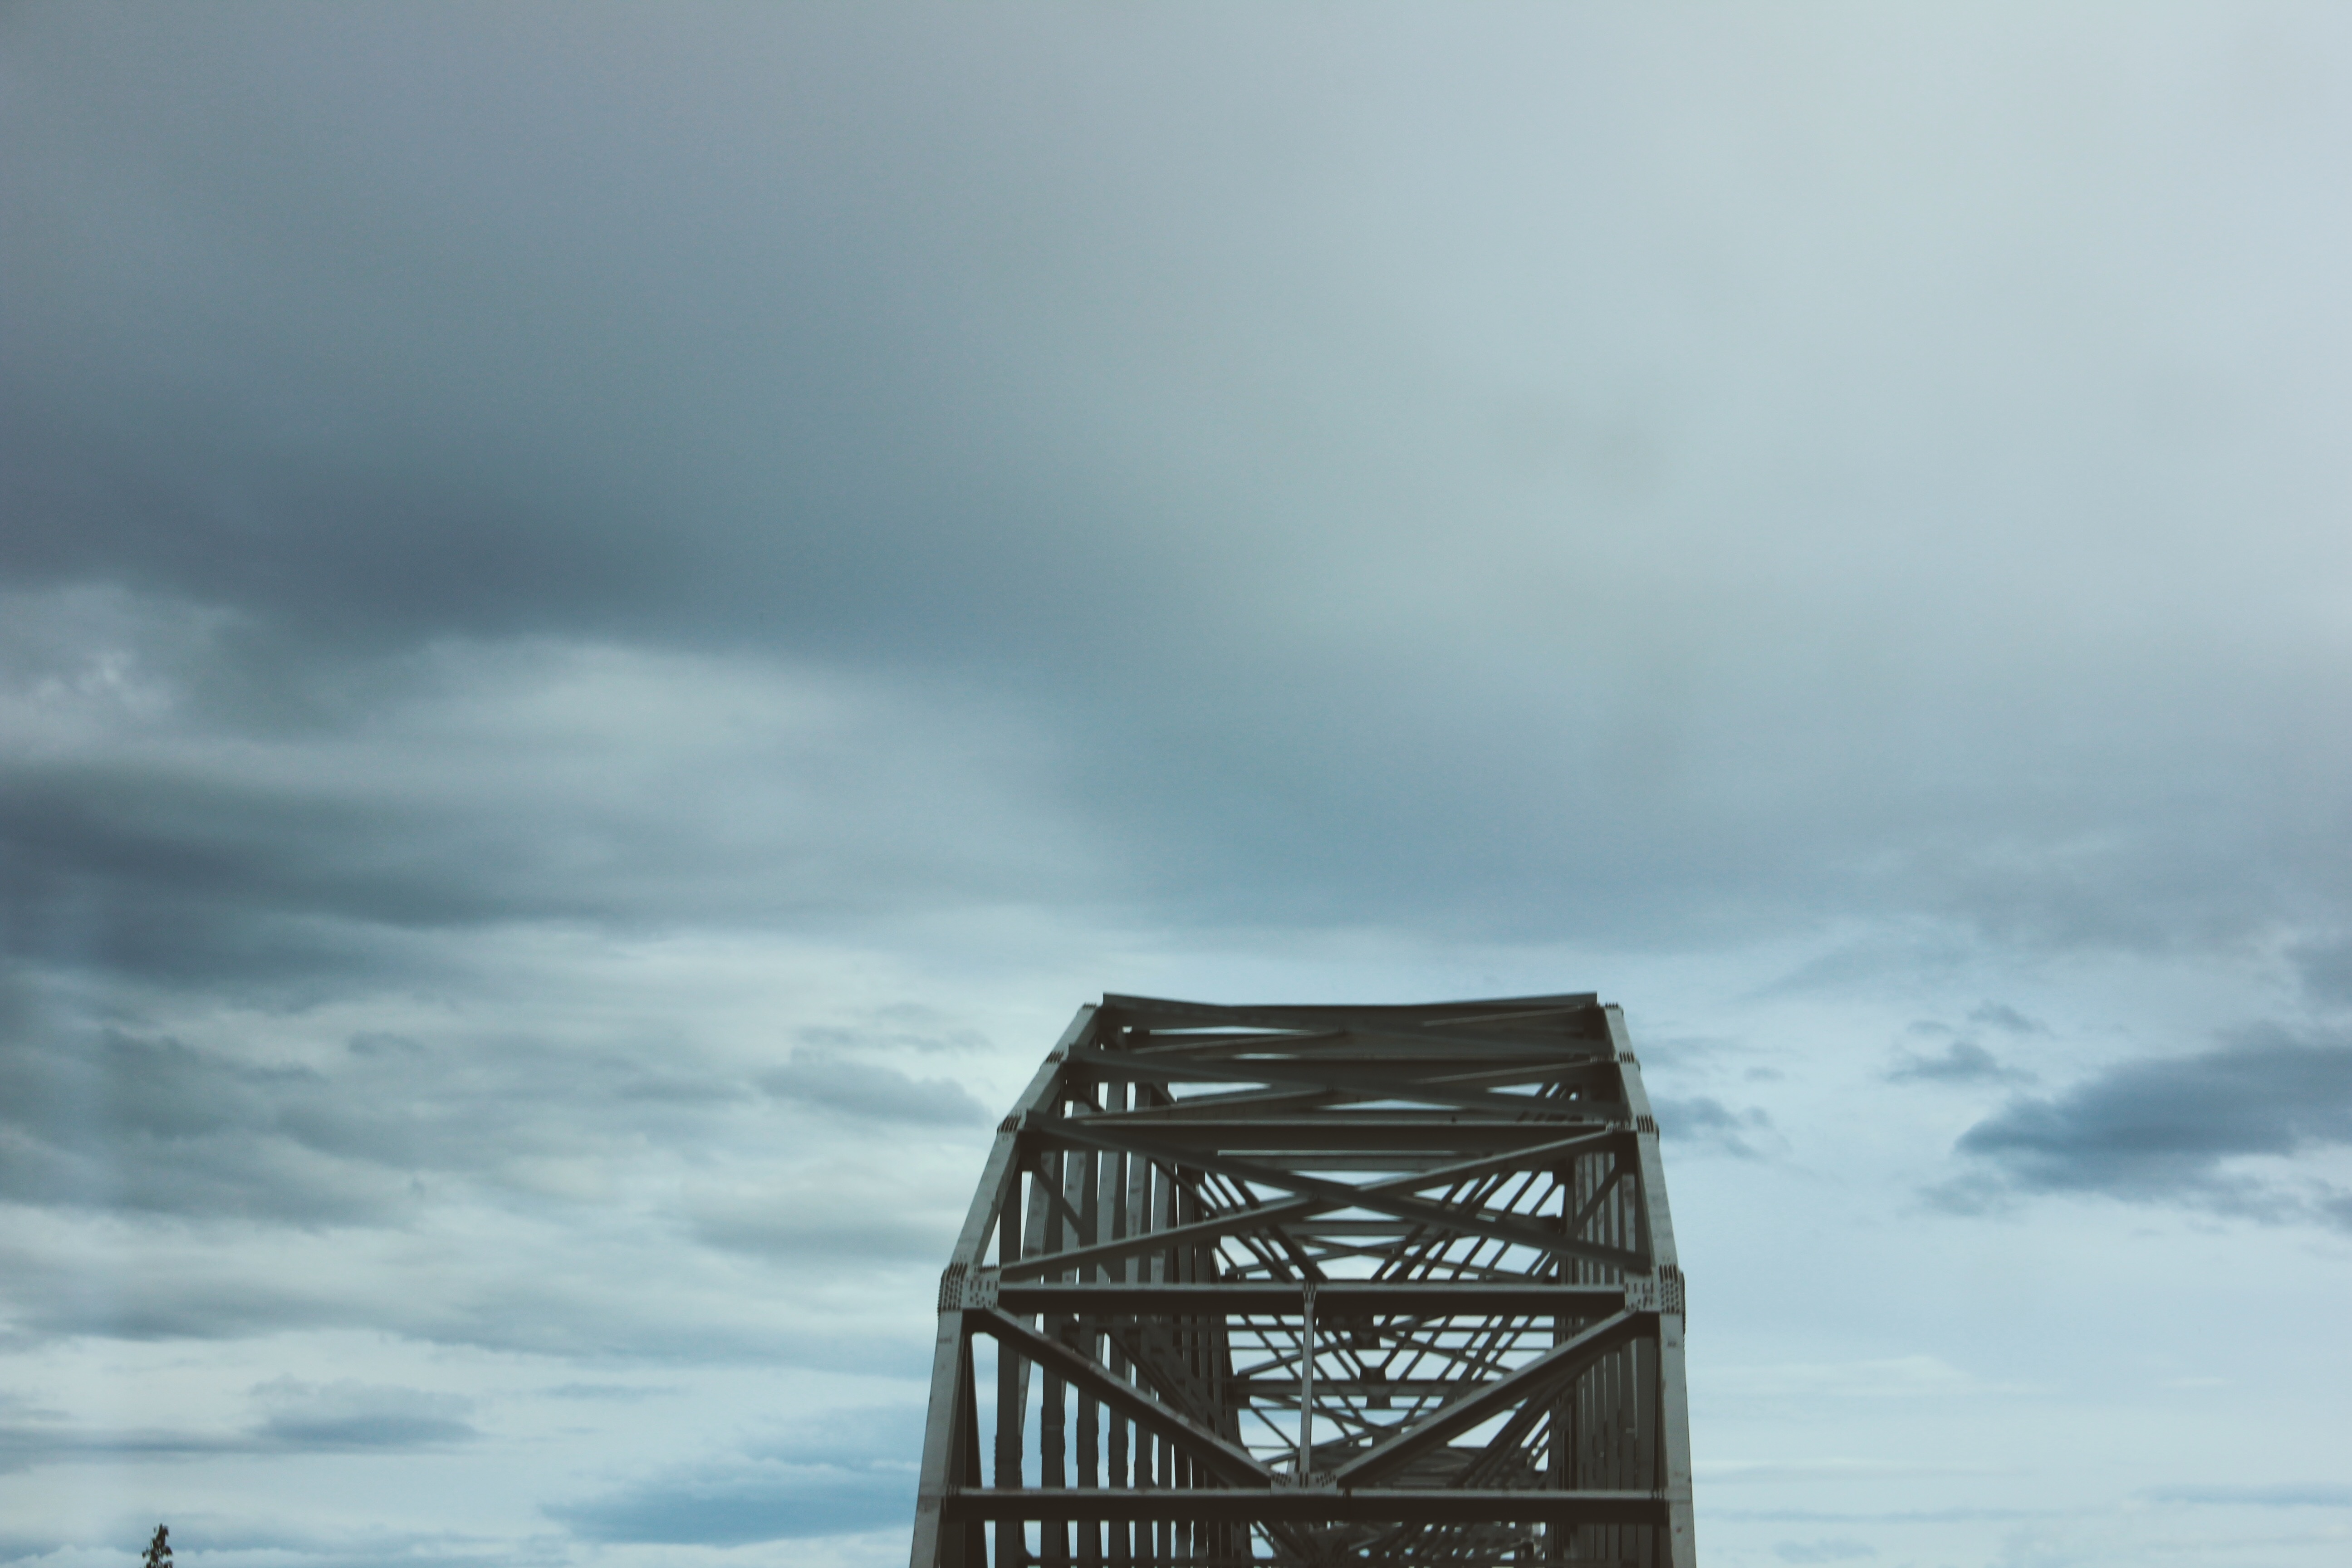
horizon, cloud, sky, wind, tower, weather, atmospheric phenomenon, atmosphere of earth